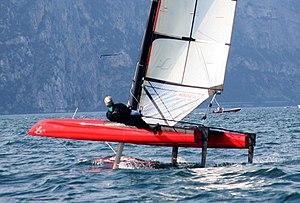
En nautisme, le trapèze est un câble qui descend du mât d'un dériveur léger ou d'un catamaran de sport et muni en bas d'une poignée, d'un anneau et d'un sandow de retenue.
Sur un bateau, et en particulier sur un voilier léger, le rappel consiste à placer l'équipage de façon à aider à la stabilité et limiter la gîte du bateau.